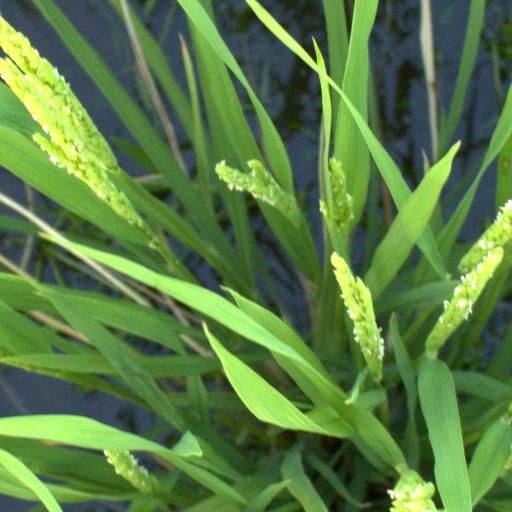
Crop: rice